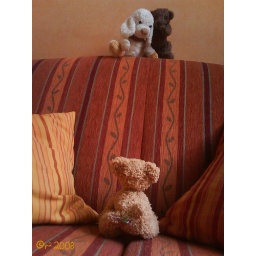
Three little fellas exploring a steep face in the famous sofa mountains.